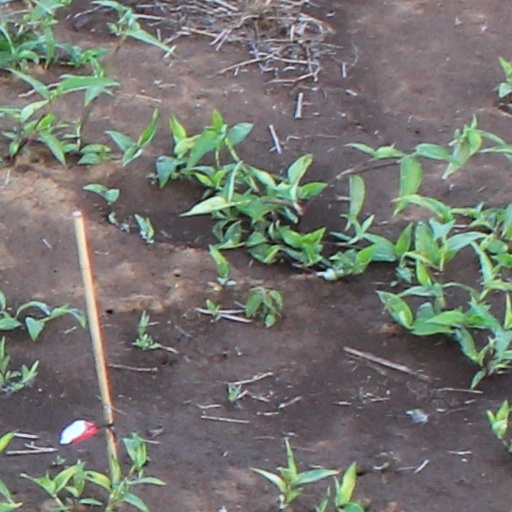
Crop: wheat